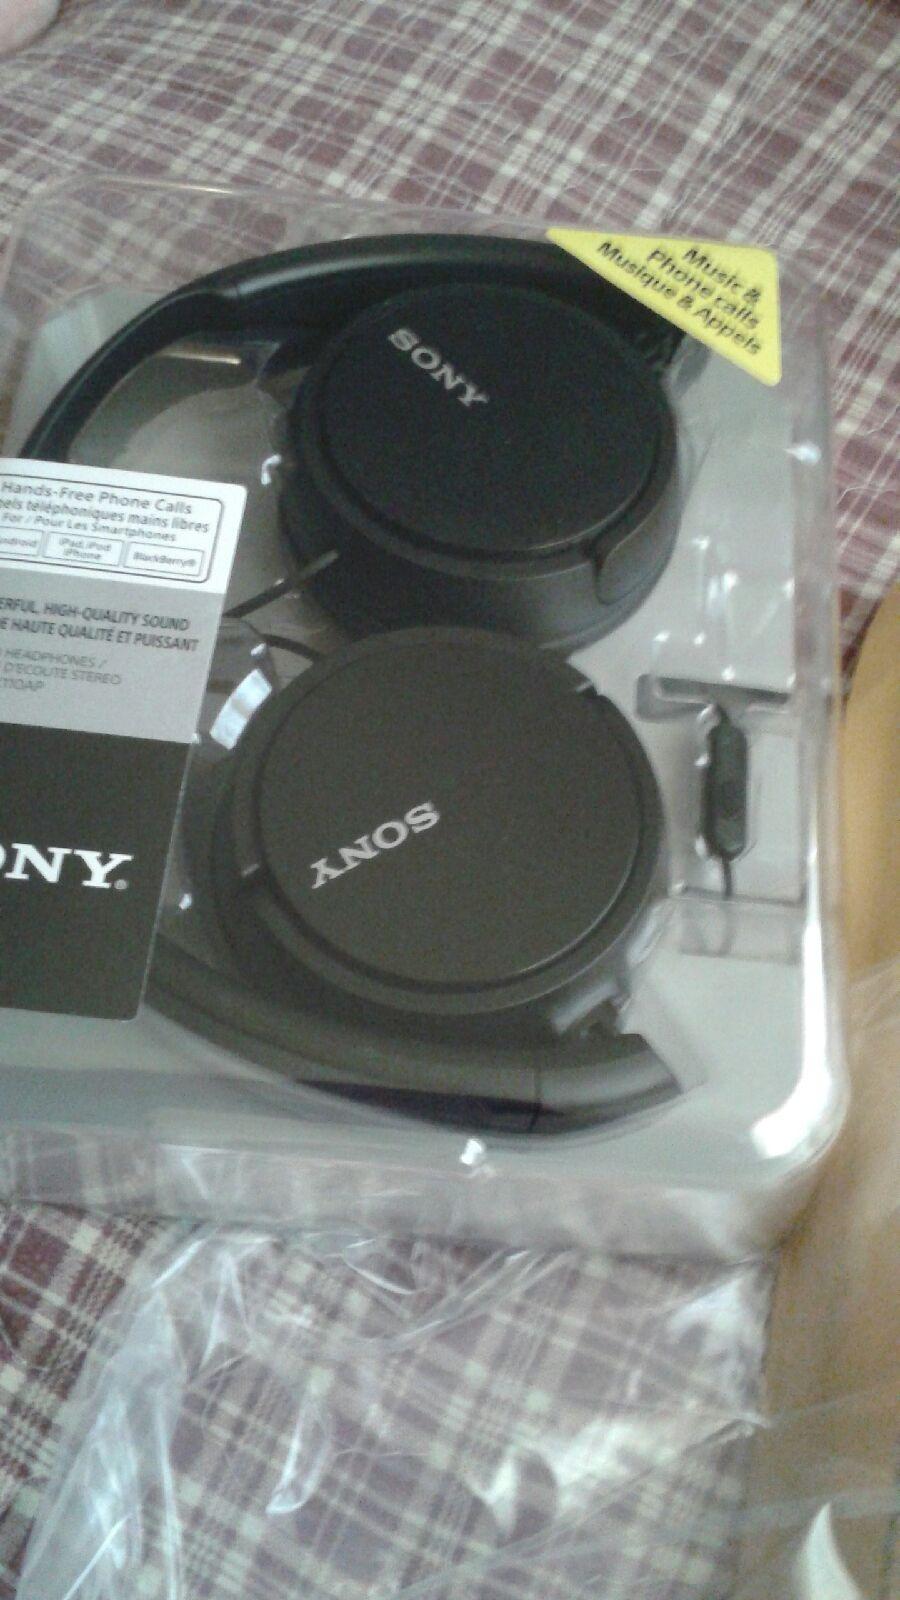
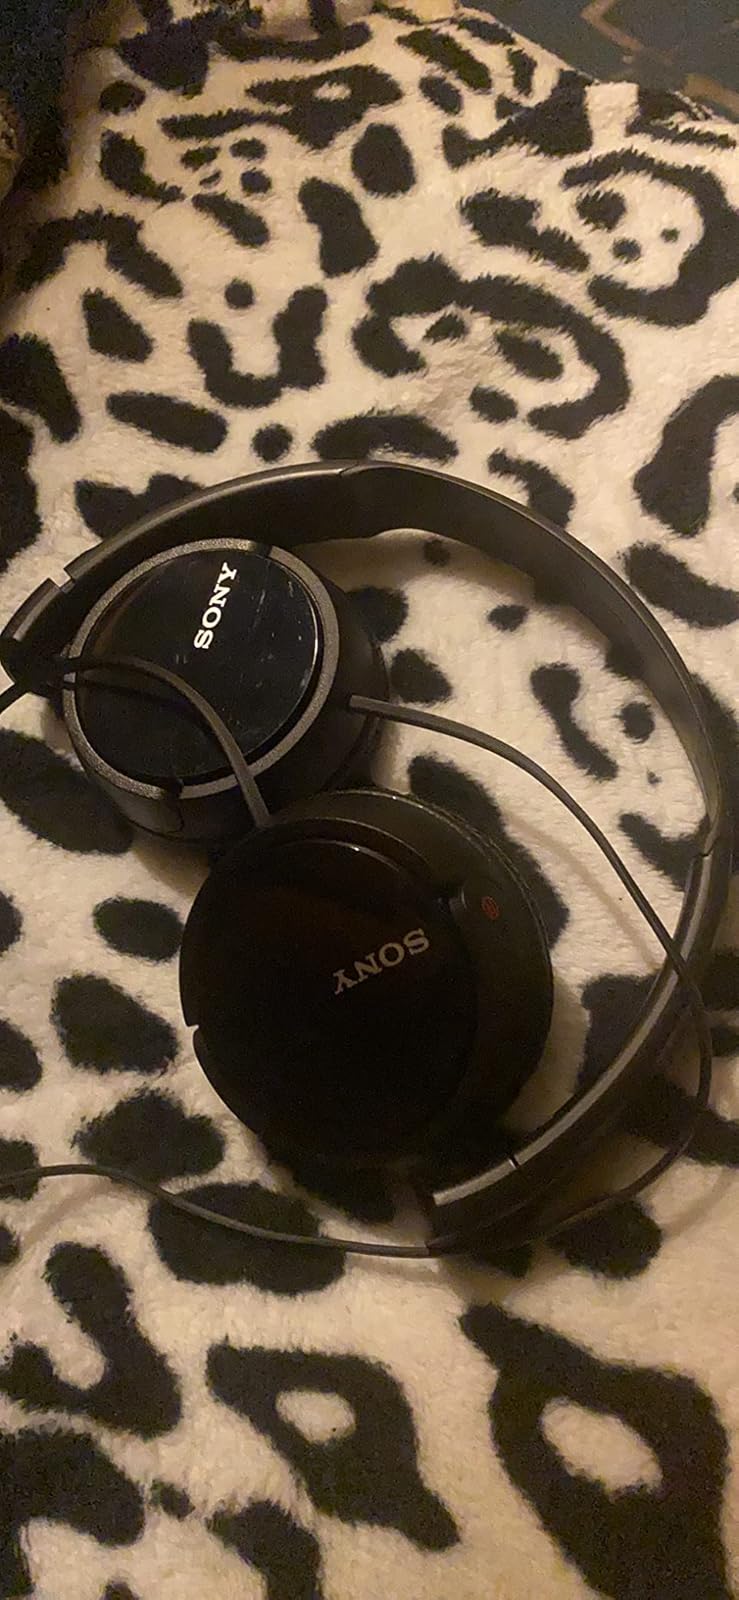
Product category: headphones
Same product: no